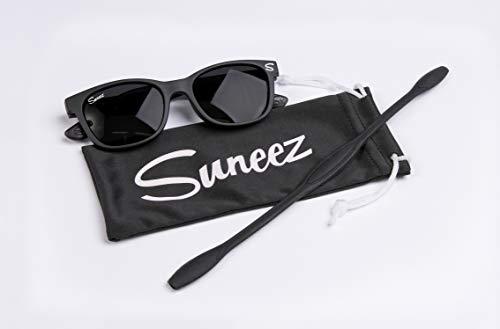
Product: Wicked Vision Suneez - Vila, Black
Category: Toys & Games | Sports & Outdoor Play | Toy Sports
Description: Black frontal frame with Black arms.
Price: $27.96
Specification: ProductDimensions:5.1x1.2x1.6inches|ItemWeight:4.8ounces|ShippingWeight:4.8ounces(Viewshippingratesandpolicies)|ASIN:B07GL7DJS6|Itemmodelnumber:SUN-VL|Manufacturerrecommendedage:5-12years